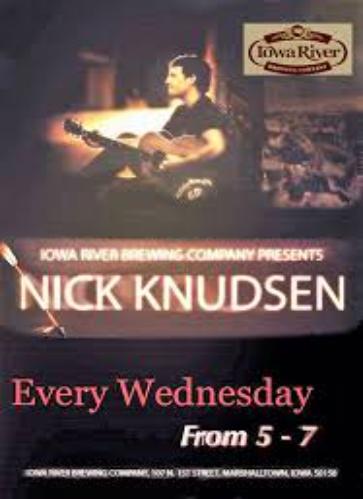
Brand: knudsen
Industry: Others